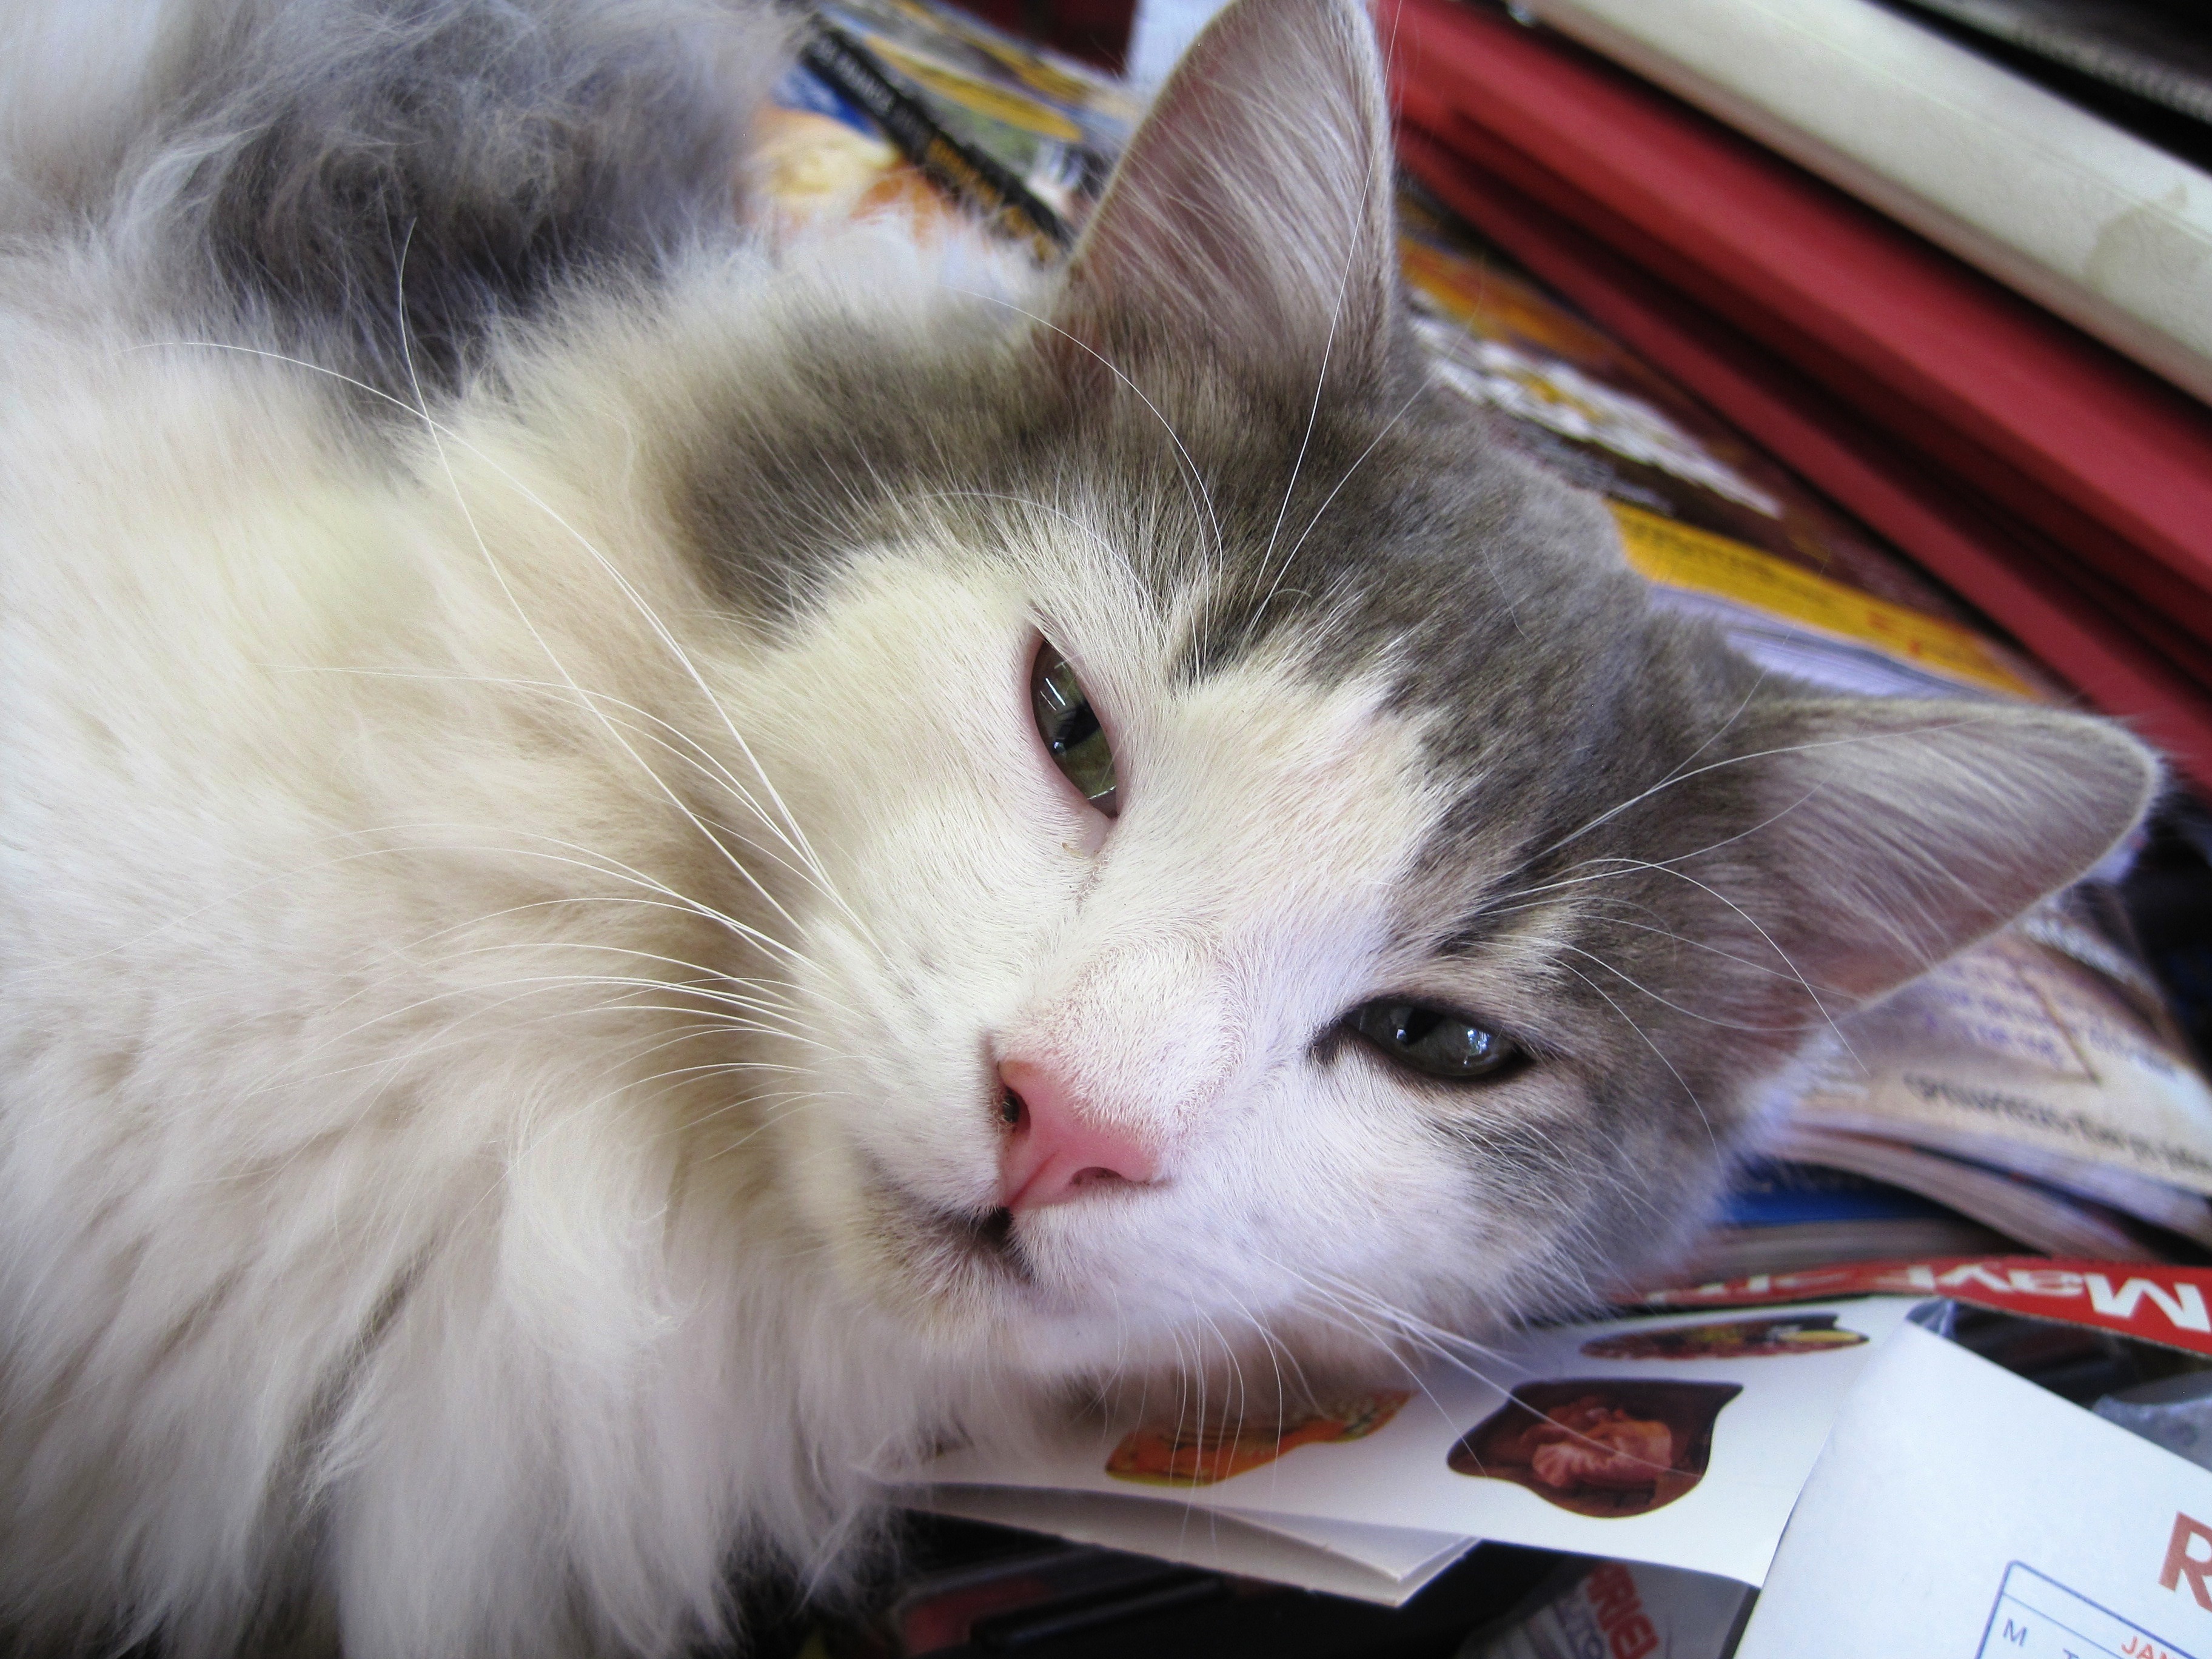
fluffy, kitten, cat, mammal, cross, nose, whiskers, skin, vertebrate, soft, ragdoll, relaxed, norwegian forest cat, small to medium sized cats, cat like mammal, white and grey, sweet face, eyes open